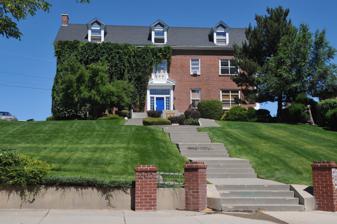
Building: Alpha Tau Omega Fraternity House (Reno, Nevada)
Country: United States of America
Year built: 1929
Historic house in Reno, Nevada, US United States historic place Alpha Tau Omega Fraternity House U.S. National Register of Historic Places Show map of Nevada Show map of the United States Location 205 University Terrace, Reno, Nevada Coordinates 39°32′08″N 119°49′10″W / 39.53556°N 119.81944°W / 39.53556; -119.81944 Area 0.5 acres (0.20 ha) Built 1929 Built by Ferris, Lehman "Monk" Architectural style Colonial Revival NRHP reference No. 03001508 Added to NRHP January 28, 2004 The Alpha Tau Omega Fraternity House, also known as the ATO House , is a Colonial Revival building in Reno, Nevada that was built in 1929. It was listed on the National Register of Historic Places in 2004. History Alpha Tau Omega (ATO) predecessor organization at the University of Nevada, Reno was the local fraternity, Phi Delta Tau, founded in 1912. It was the third fraternity at the university. Phi Delta Tau became the Delta Iota chapter of Alpha Tau Omega in 1921. In 1921, the chapter formed the Delta Iota Building Association which purchased a house at 745 University Avenue. In 1928, the Delta Iota chapter had 45 active members and had outgrown its two-story house which could only house twenty members. The fraternity built its chapter house in 1929. It funded the project in part by selling $10,000 in bonds, at $50 each. It also had equity in its existing chapter house and owned three lots in Reno, collectively totaling $20,000 in value. The three lots were previously purchased for a new house but were sold when five lots were found at a better location for $2,750. The cornerstone of the house was laid in a ceremony on April 30, 1929. The Alpha Tau Omega Fraternity House is at 205 University Terrace, on a hill overlooking University Terrace Avenue in Reno's West University neighborhood, amongst other fraternities and sororities. It was the first fraternity-built house at the University of Nevada, Reno. Its construction and furnishings cost $32,000 ($567,814 in 2022 money). Constructionw as finished by June 1929; the house was dedicated in memory of Erskine Mayo Ross , an Alpha Tau Omega founder. During World War II, the chapter house was used as a residence and dining hall for female students. In 1984, the chapter house was temporarily closed by the city fire marshall for fire hazards. The chapter's alumni raised more than $50,000 to renovate the house which was reoccupied in the fall of 1988. It was listed on the National Register of Historic Places on January 28, 2004. Architecture The ATO Delta Iota chapter house was designed by Reno architect Lehman "Monk" Ferris . Ferris was a member of  Phi Delta Tau, the predecessor of the Delta Iota chapter . He also served as the supervising architect for the construction project. The house consists of three stories and a basement. It is constructed of red brick and was placed on what was originally five lots. Its NRHP nomination describes it as an "outstanding" example of Colonial Revival architecture . The house's facade features three gabled dormers and a centered door, topped by "an upside-down pedimented crown supported by decorative pilasters , sidelights , and a horizontal double row of small panes beneath the crown". The Greek letters ΑΤΩ above the pediment. The fraternity's coat of arms is a decorative feature above the double window over the pediment. It also has sand-colored stone quoins . The house's first level includes a dining room, a living room, a reception hall, a cloakroom, a serving pantry with a dumbwaiter, a glassed-in porch, and a bedroom with a bathroom. The second floor has dormitory bedrooms with built-in dressers, sleeping porches, and a large bathroom. The third floor has more bedrooms, a bathroom, and a storage room. The basement includes a chapter room, kitchen, room for the cook, the furnace room, and a "rough house" room. There is a single-story wing off of the northeast side of the house. In 1987, the interior was refurbished and the rear roofline was changed in 1987 to increase the size of the third-story level. See also North American fraternity and sorority housing References